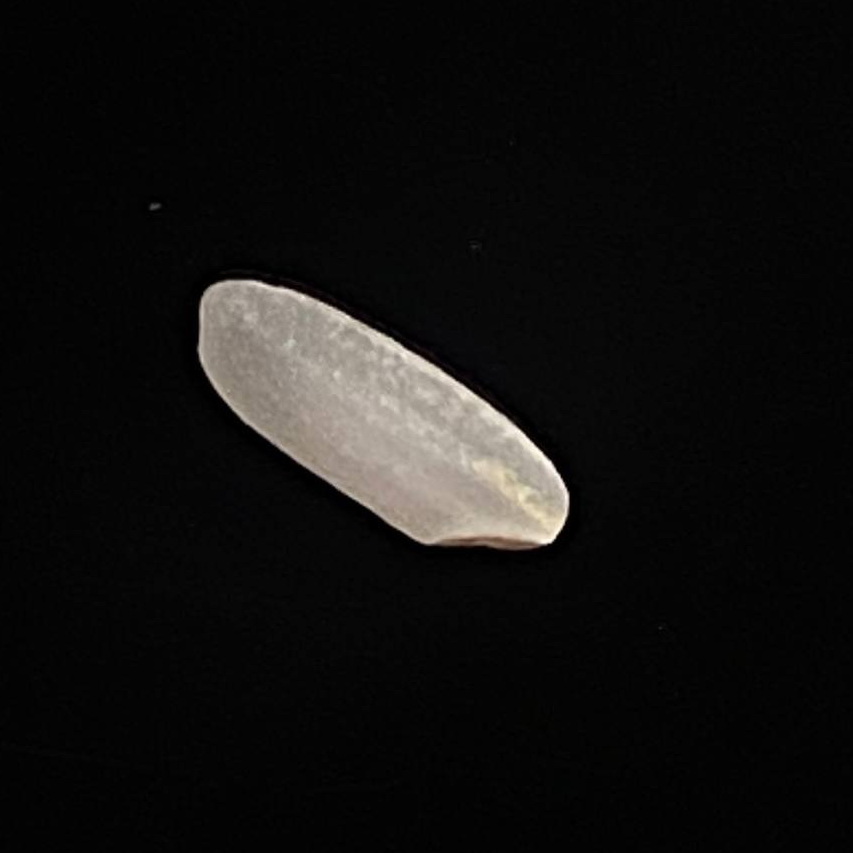
Rice variety: Katari_Polao